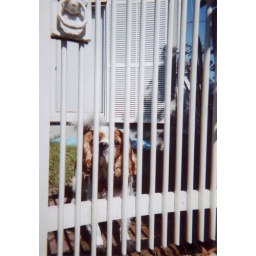
a dog over the fence